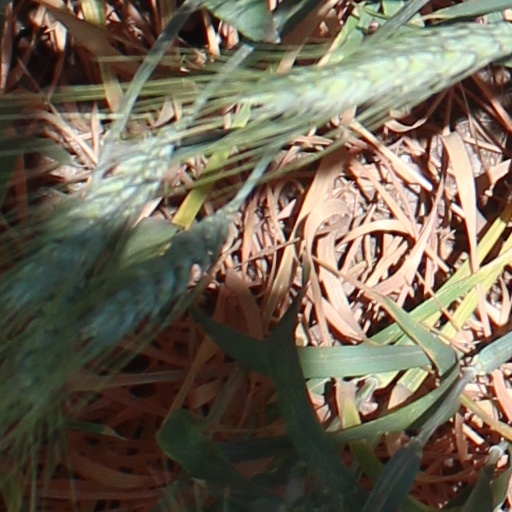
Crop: wheat